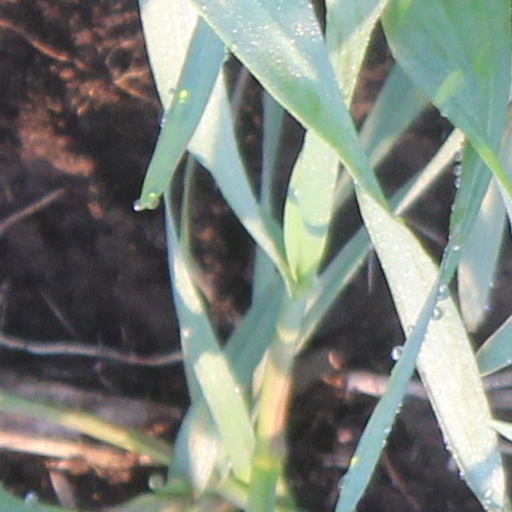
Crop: wheat